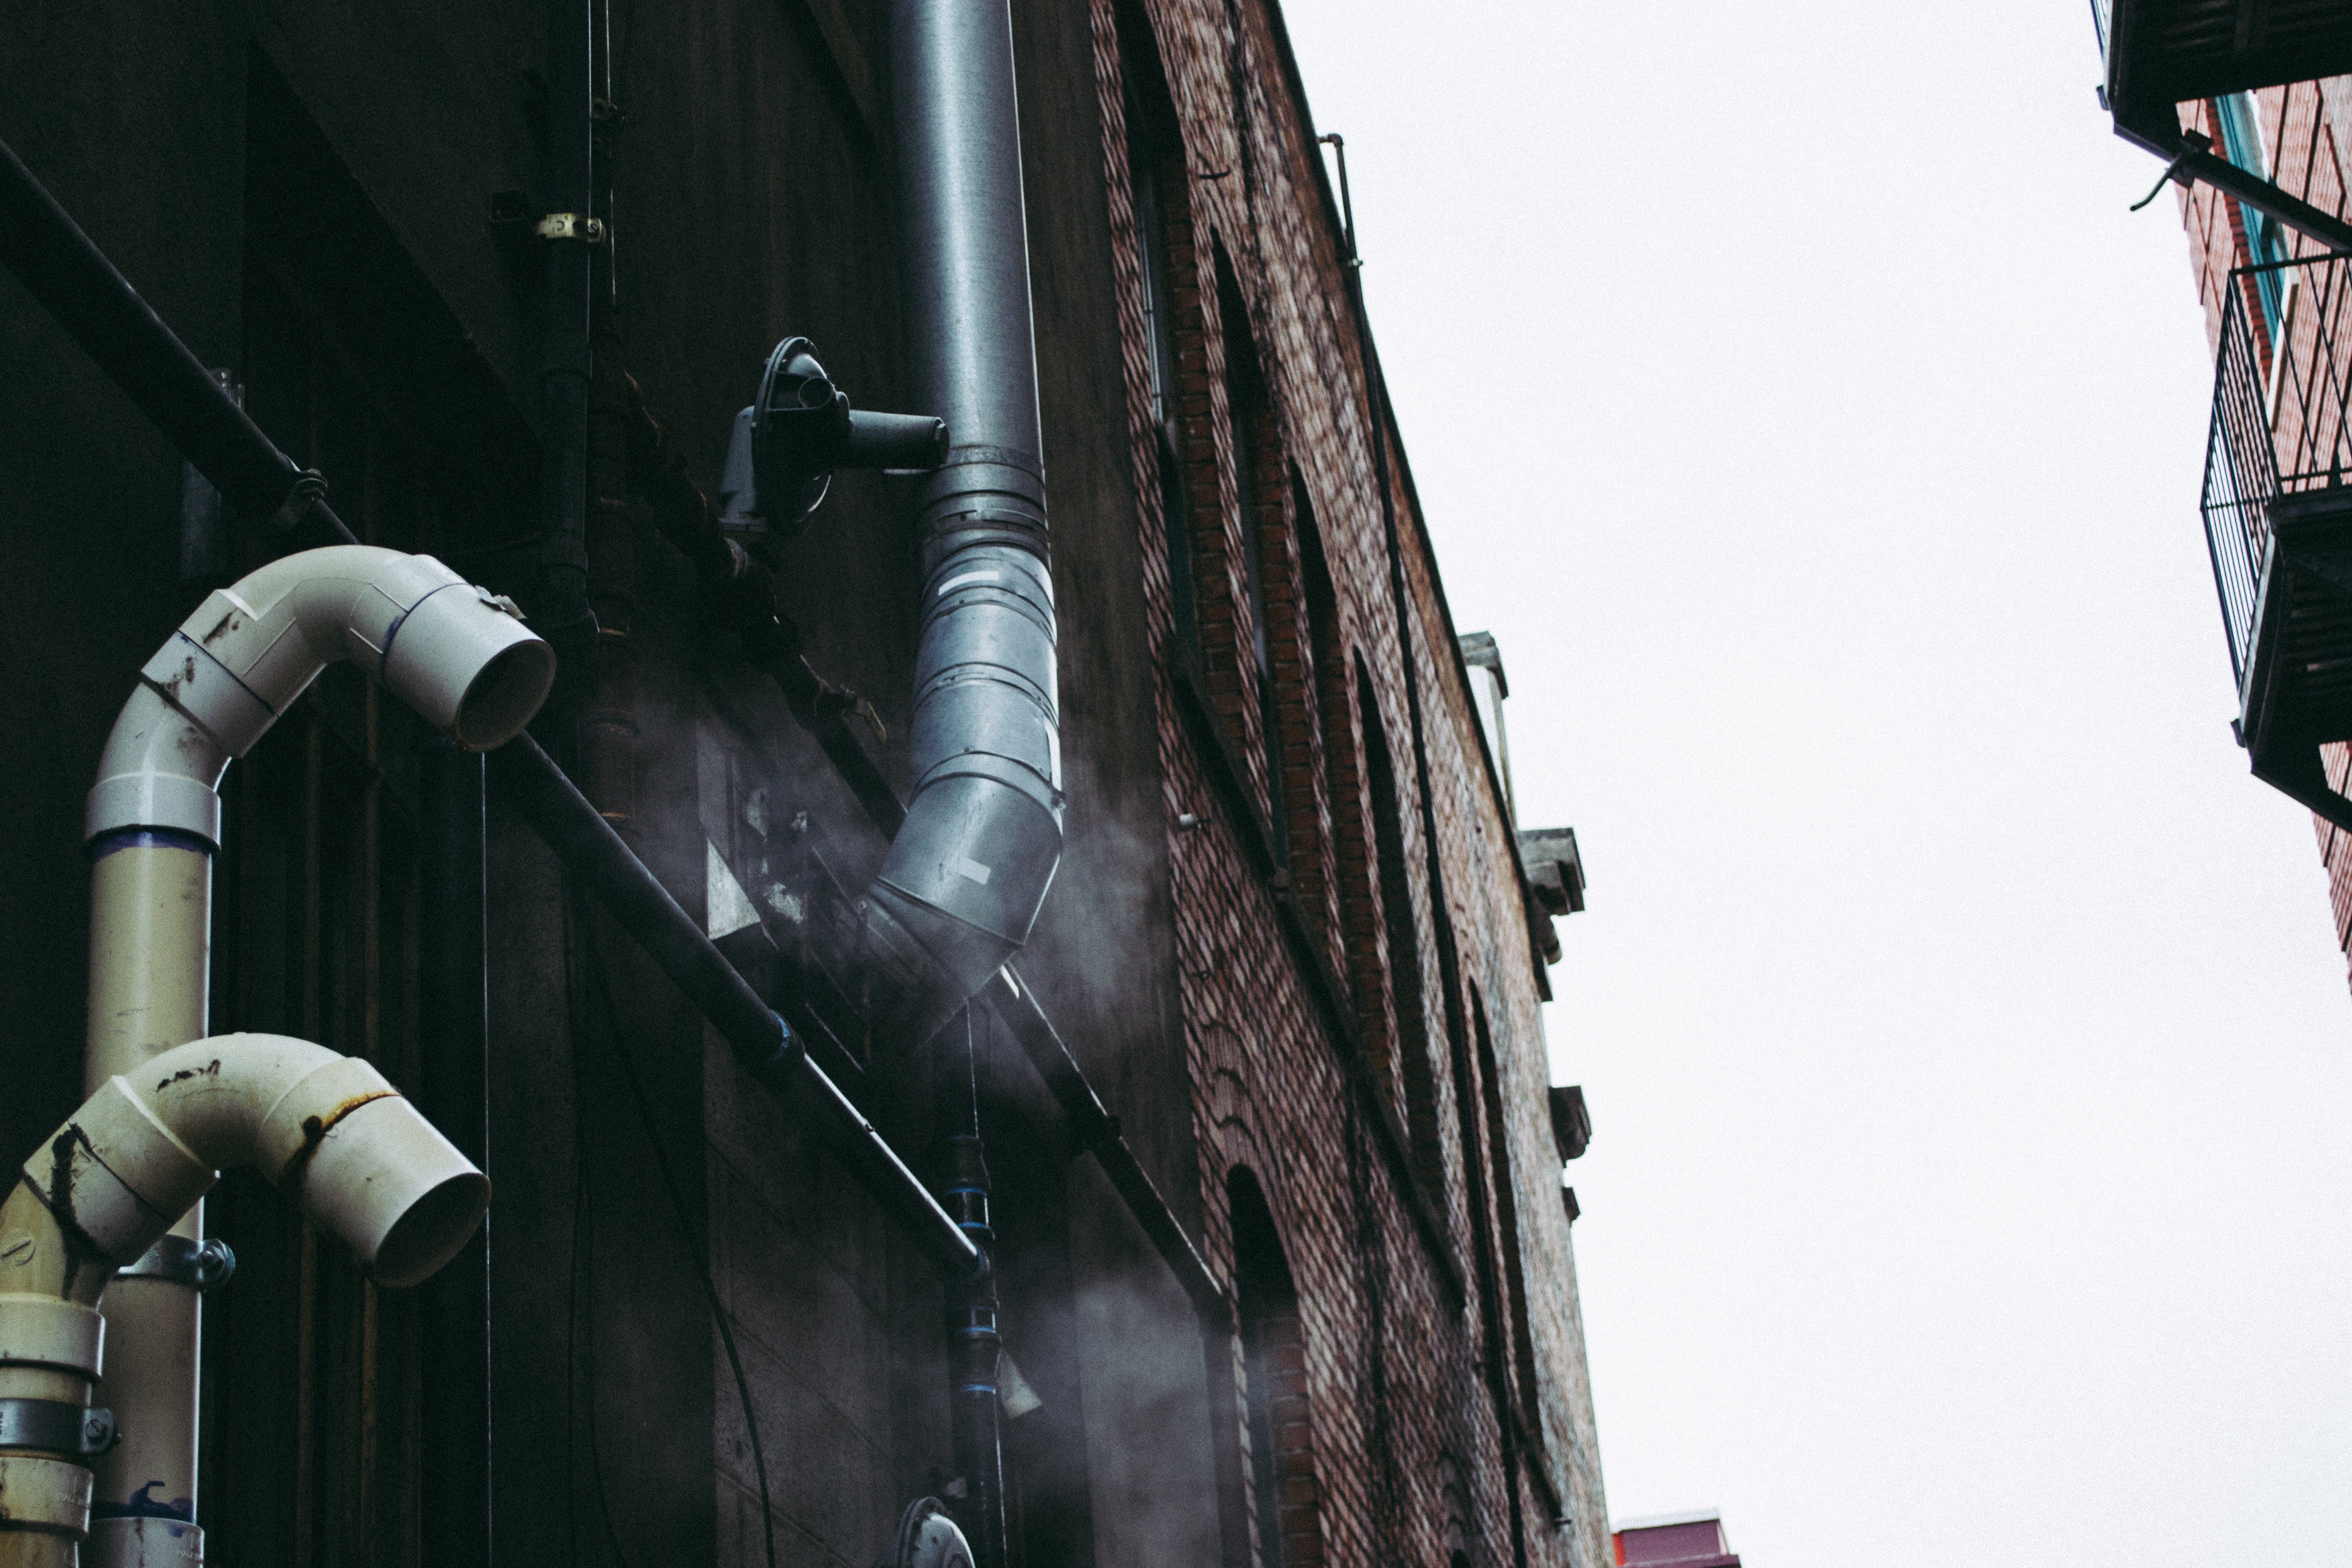
street light, lighting, architecture, urban area, light fixture, Material property, city, facade, street, pipe, metal